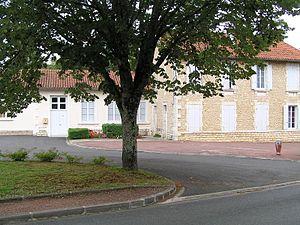
Cherves-Richemont est une commune du Sud-Ouest de la France située dans le département de la Charente. Cette commune compte 2 420 habitants d'après le dernier rescensement en 2008. Elle s'étend sur 37,9 km² pour une densité de 63,5 hab./km².